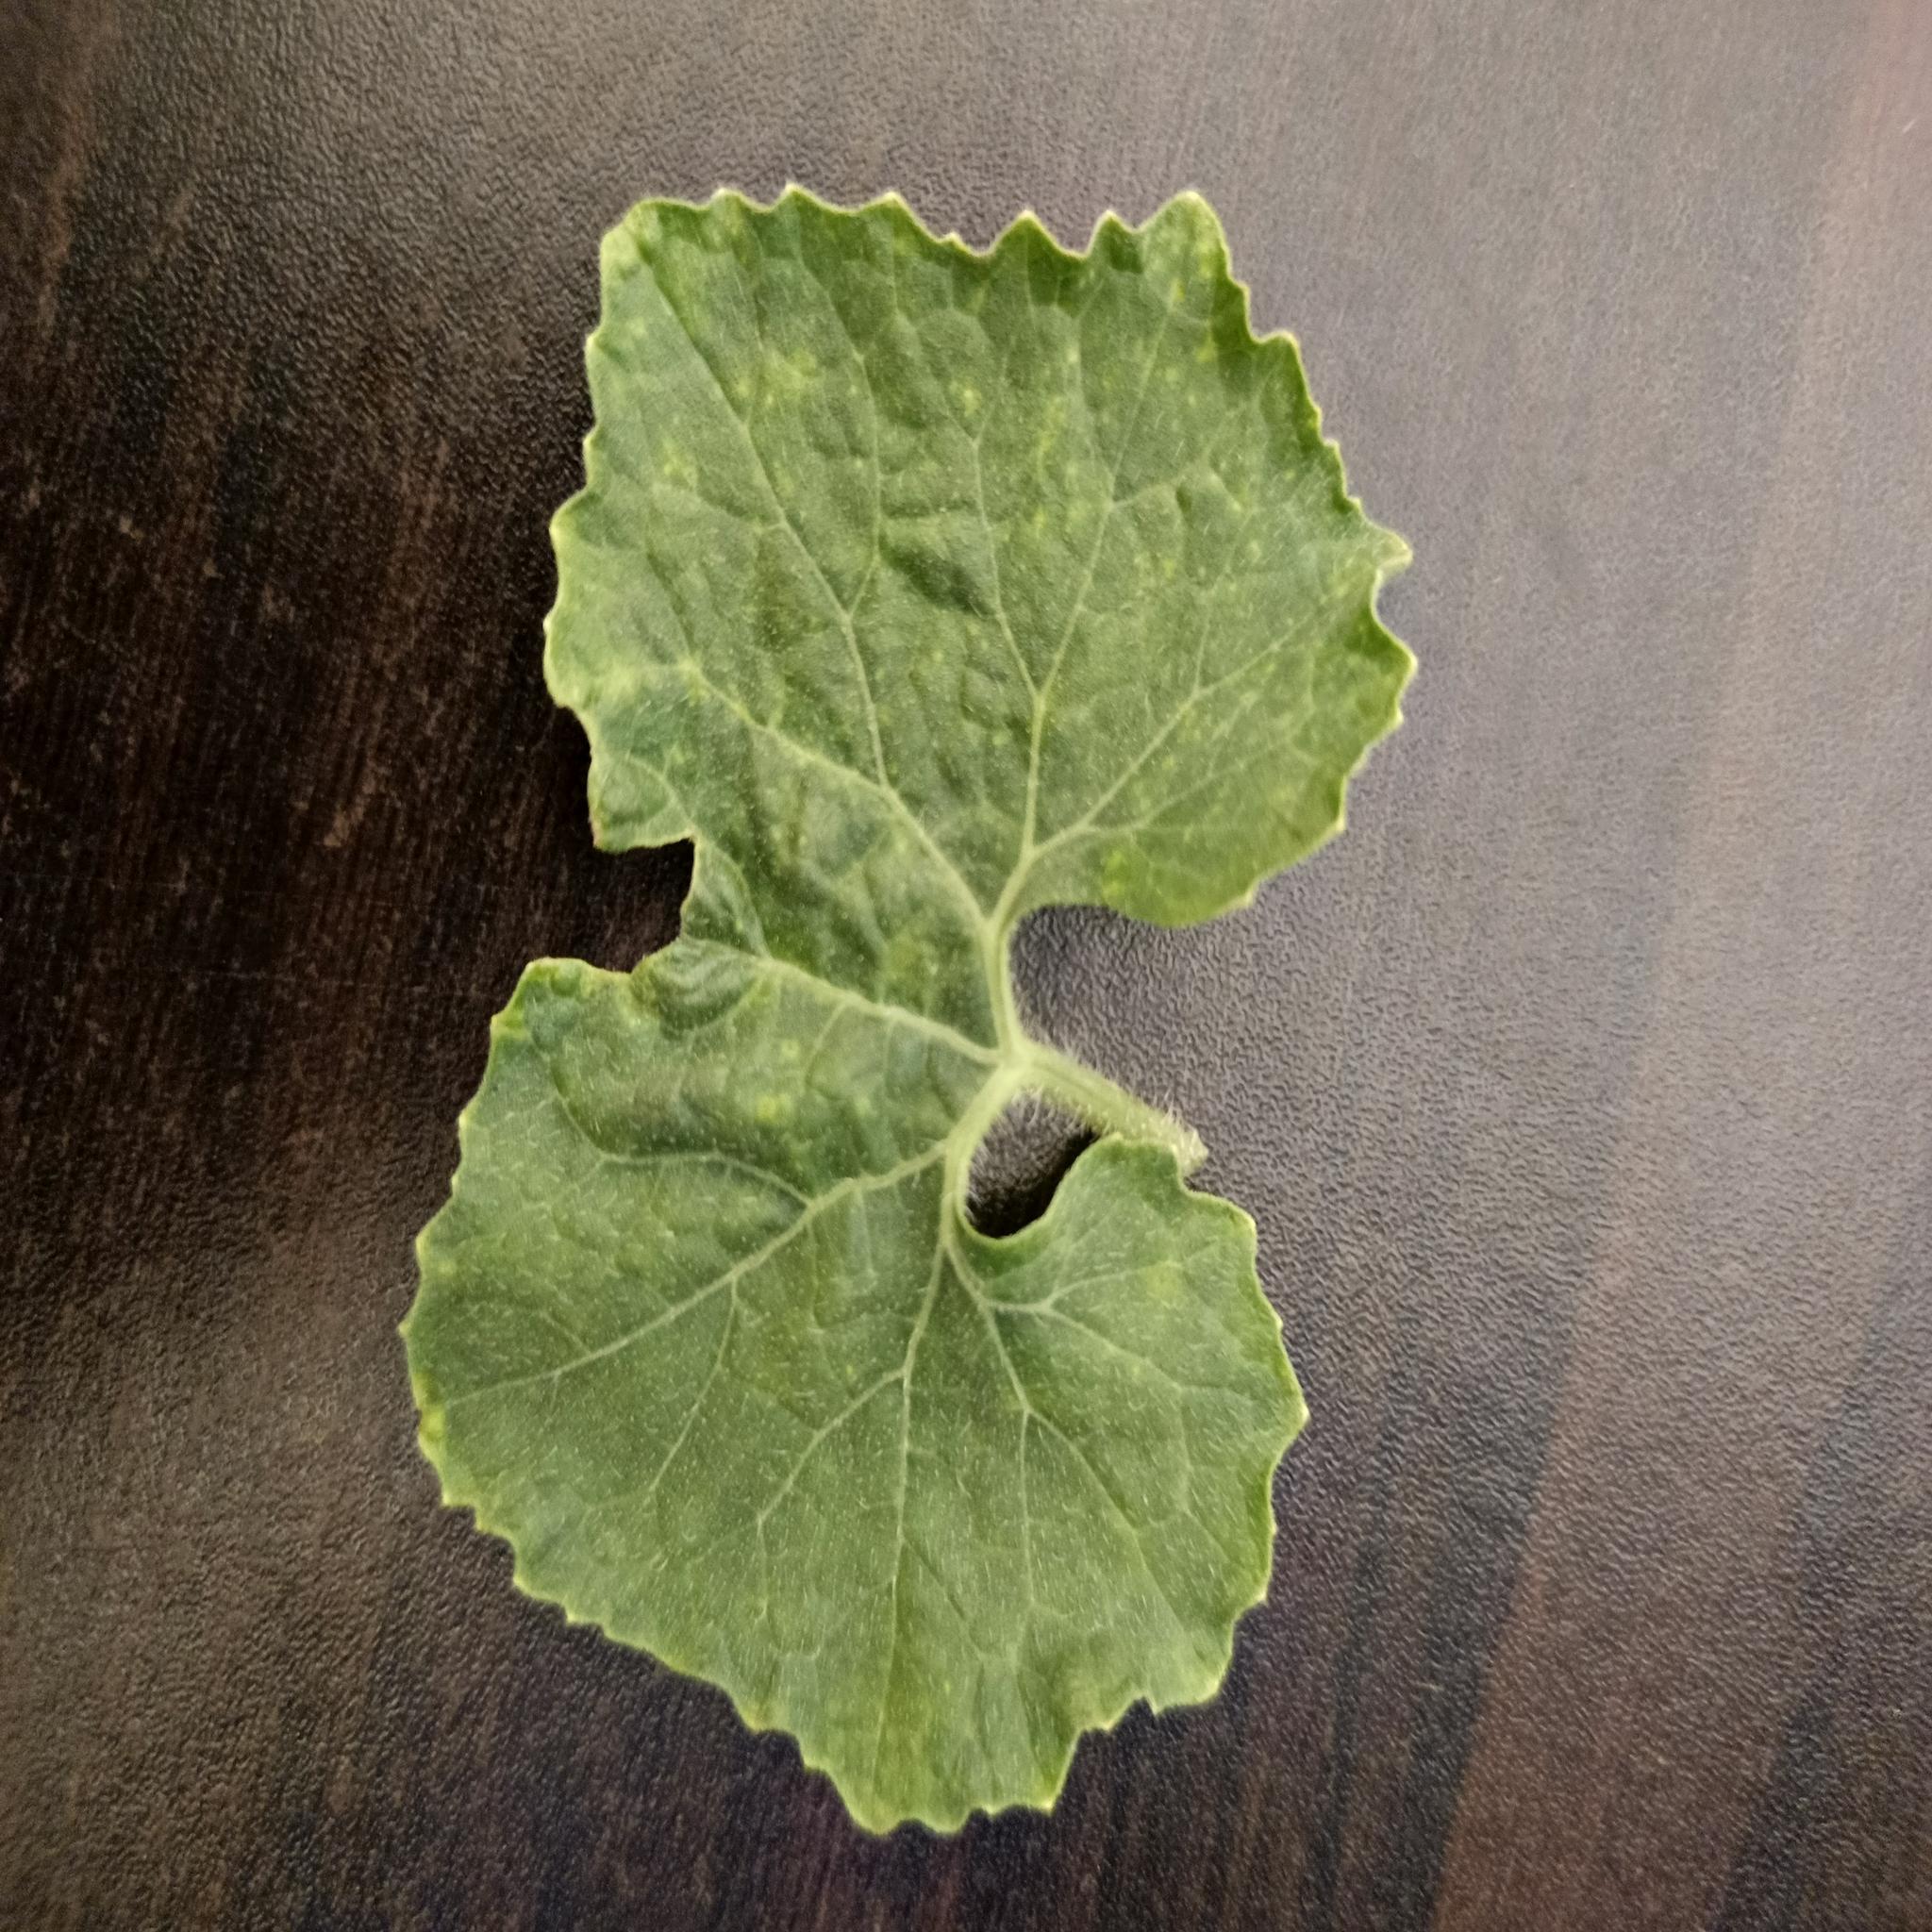
Label: Leaf curl